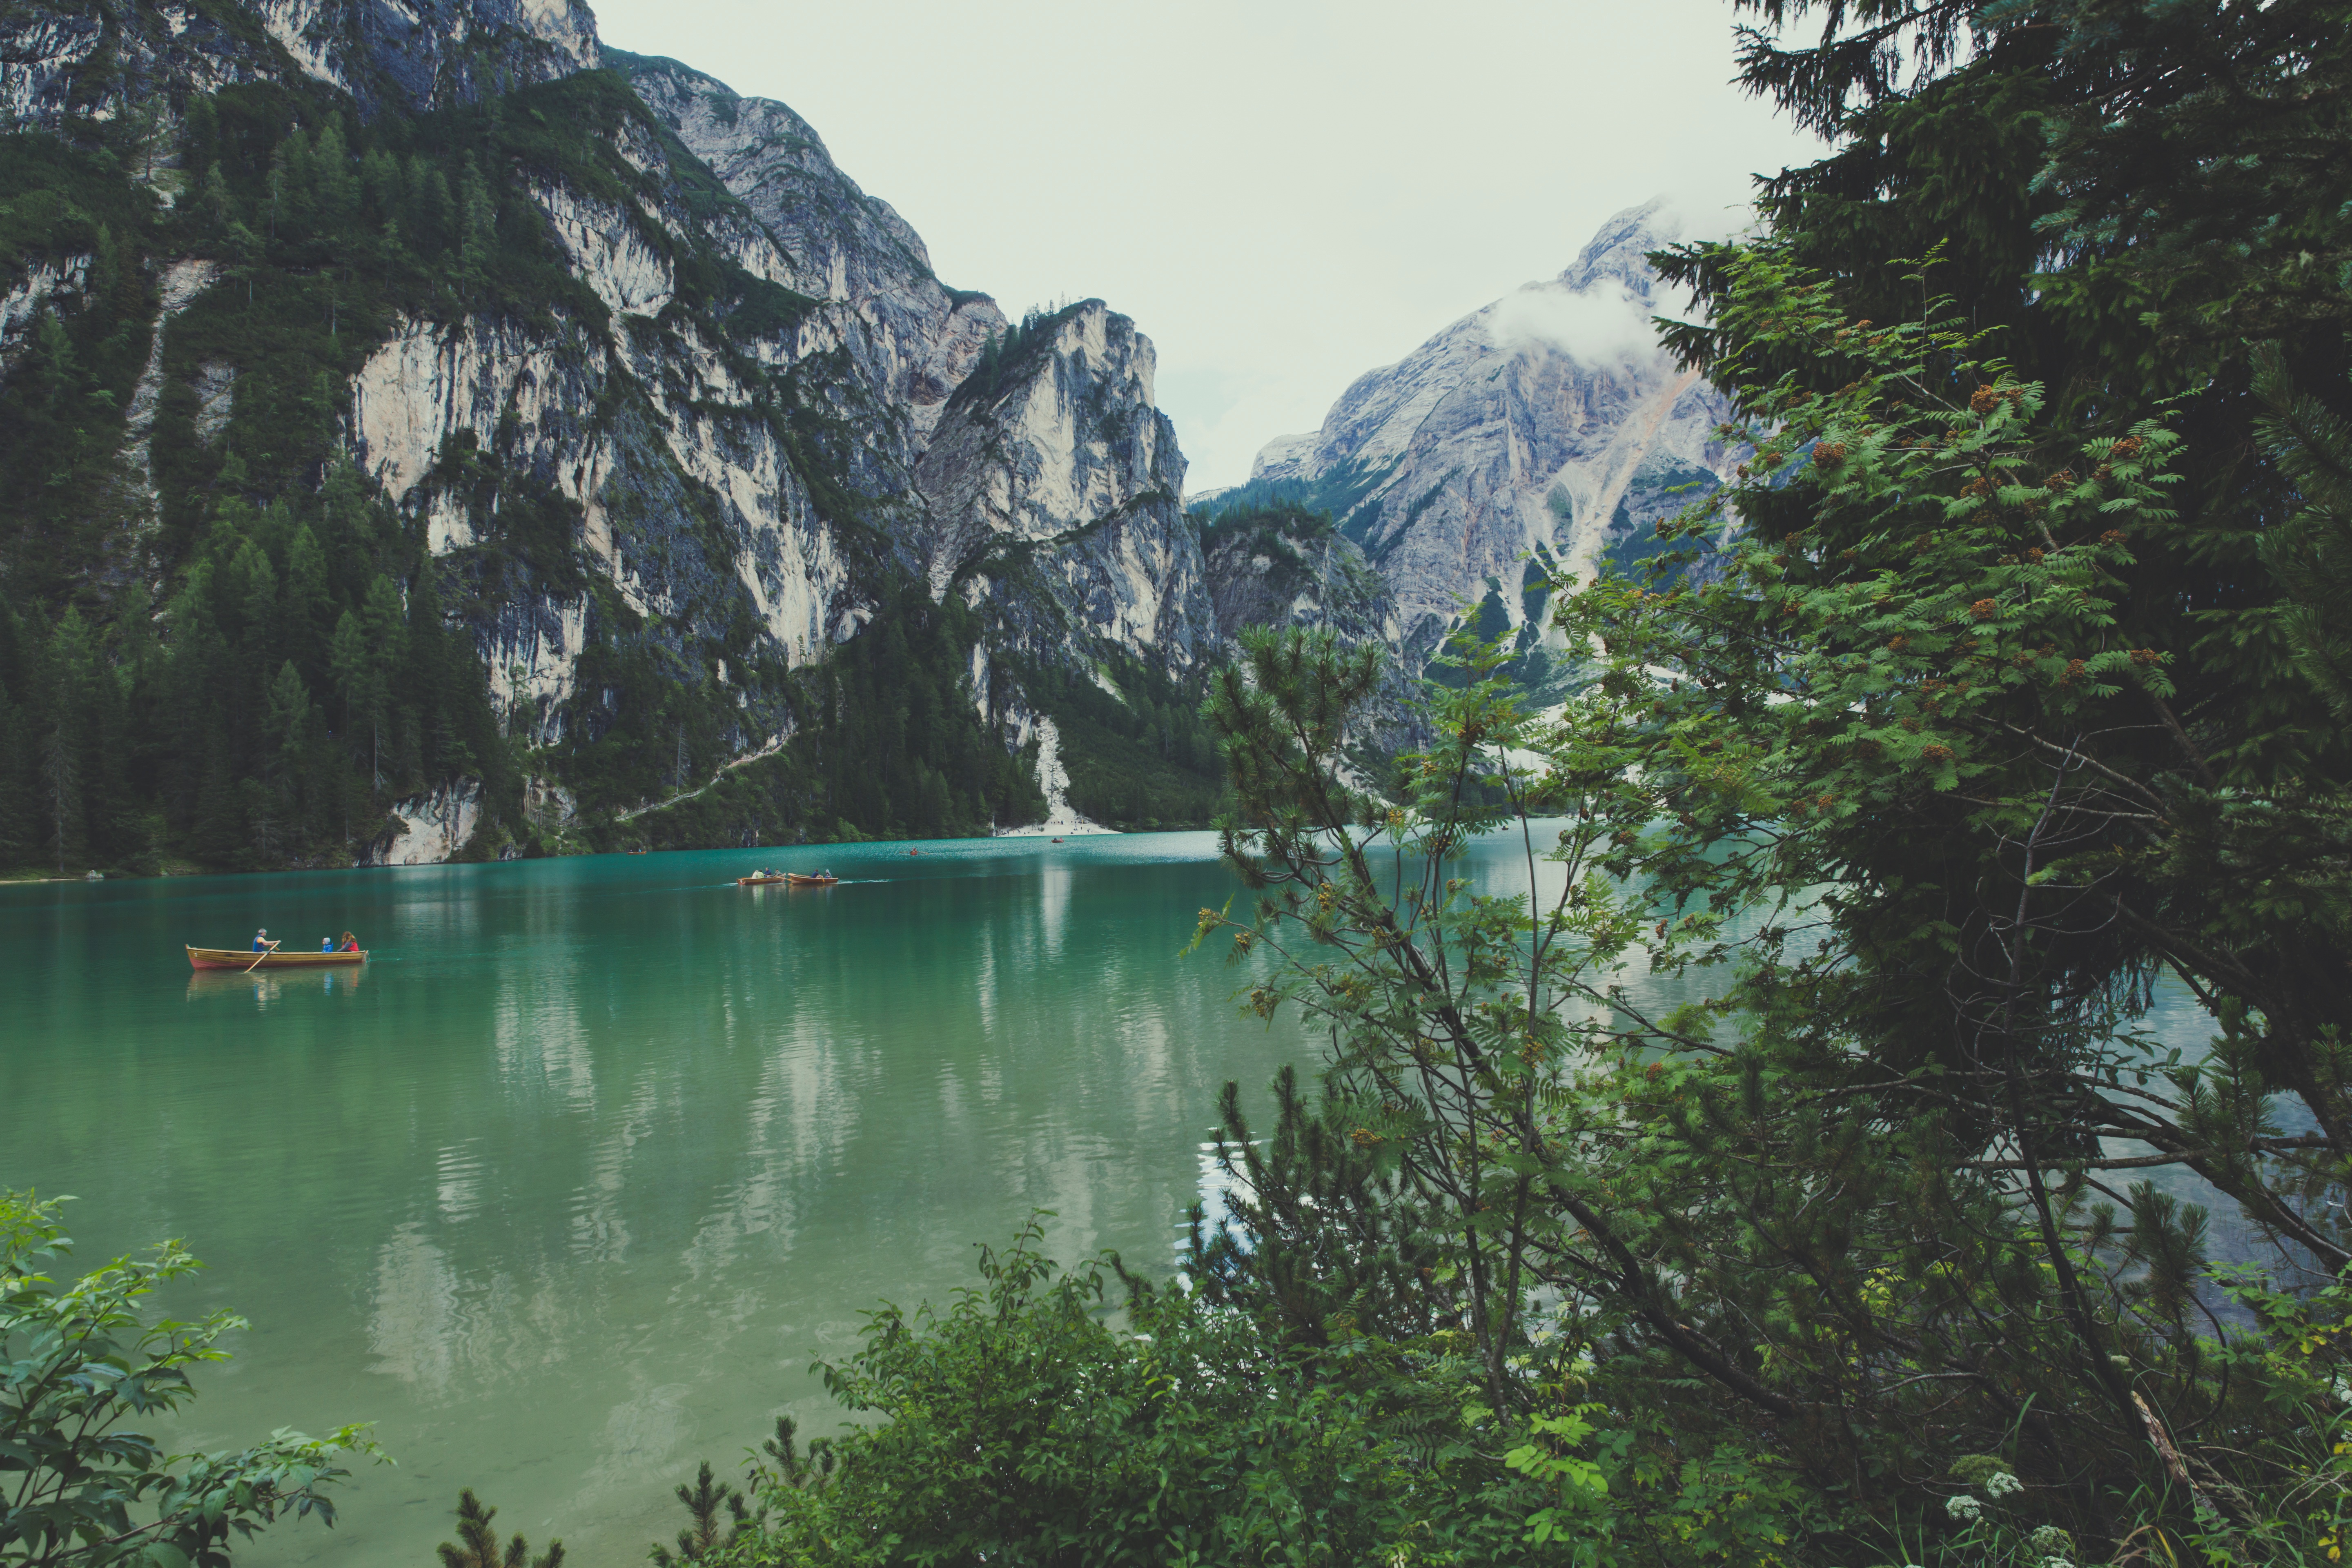
wilderness, mountain, lake, valley, mountain range, fjord, reservoir, national park, loch, mountainous landforms